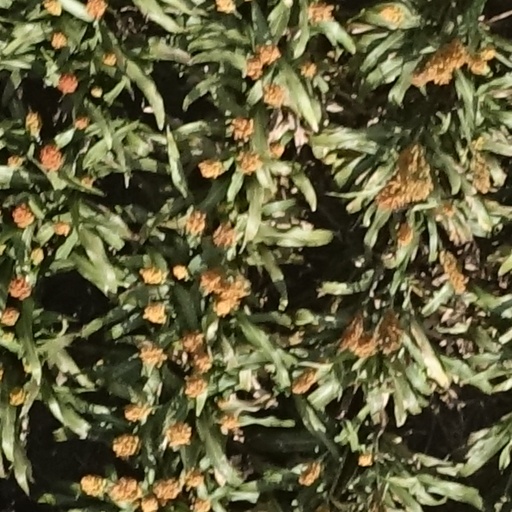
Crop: sorghum